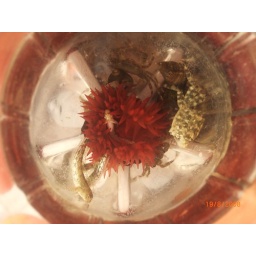
jumble of fish in a bottle